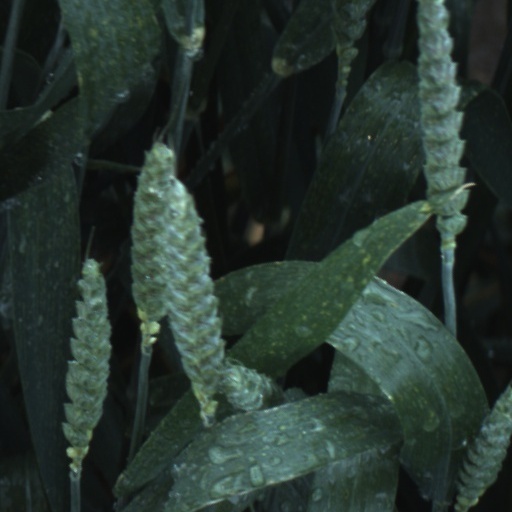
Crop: wheat